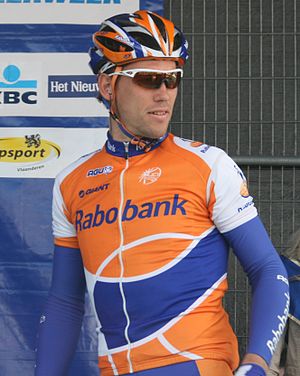
Maarten Tjallingii
Maarten Tjallingii er en hollandsk professionel cykelrytter, som cykler for det professionelle cykelhold Blanco Pro Cycling. Han største sejr var, da han vandt Belgien Rundt i 2006.